Maureen O'Brien

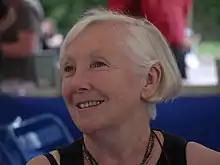
O'Brien in 2009

In 1970 she played Imogen and Portia in productions of "Cymbeline" and "The Merchant of Venice" respectively, both at the Stratford Festival. In 1971 she directed a production of Brecht's "The Caucasian Chalk Circle" at Carleton University.